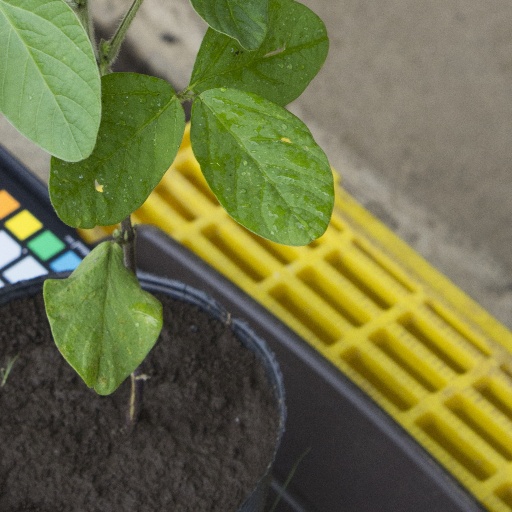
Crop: soybean